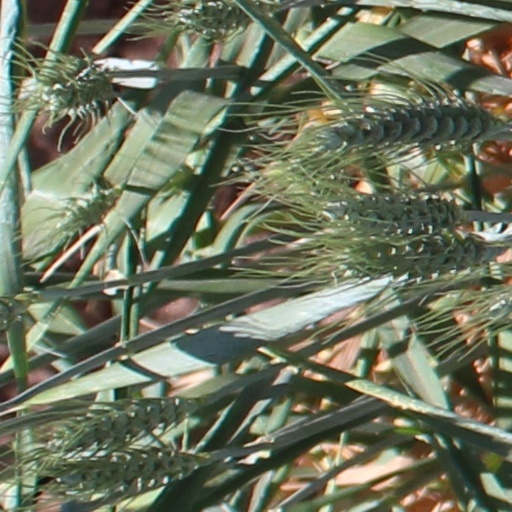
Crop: wheat